Adelaide Glaciarium

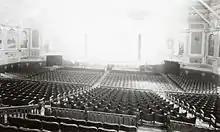
Interior of West's Olympia (1936)

After 91 Hindley Street was purchased by T.J. West (who acquired a chain of cinemas in the era of silent films, known as West's Pictures), West's Olympia was opened as Adelaide's first permanent picture theatre on Saturday 5 December 1908.